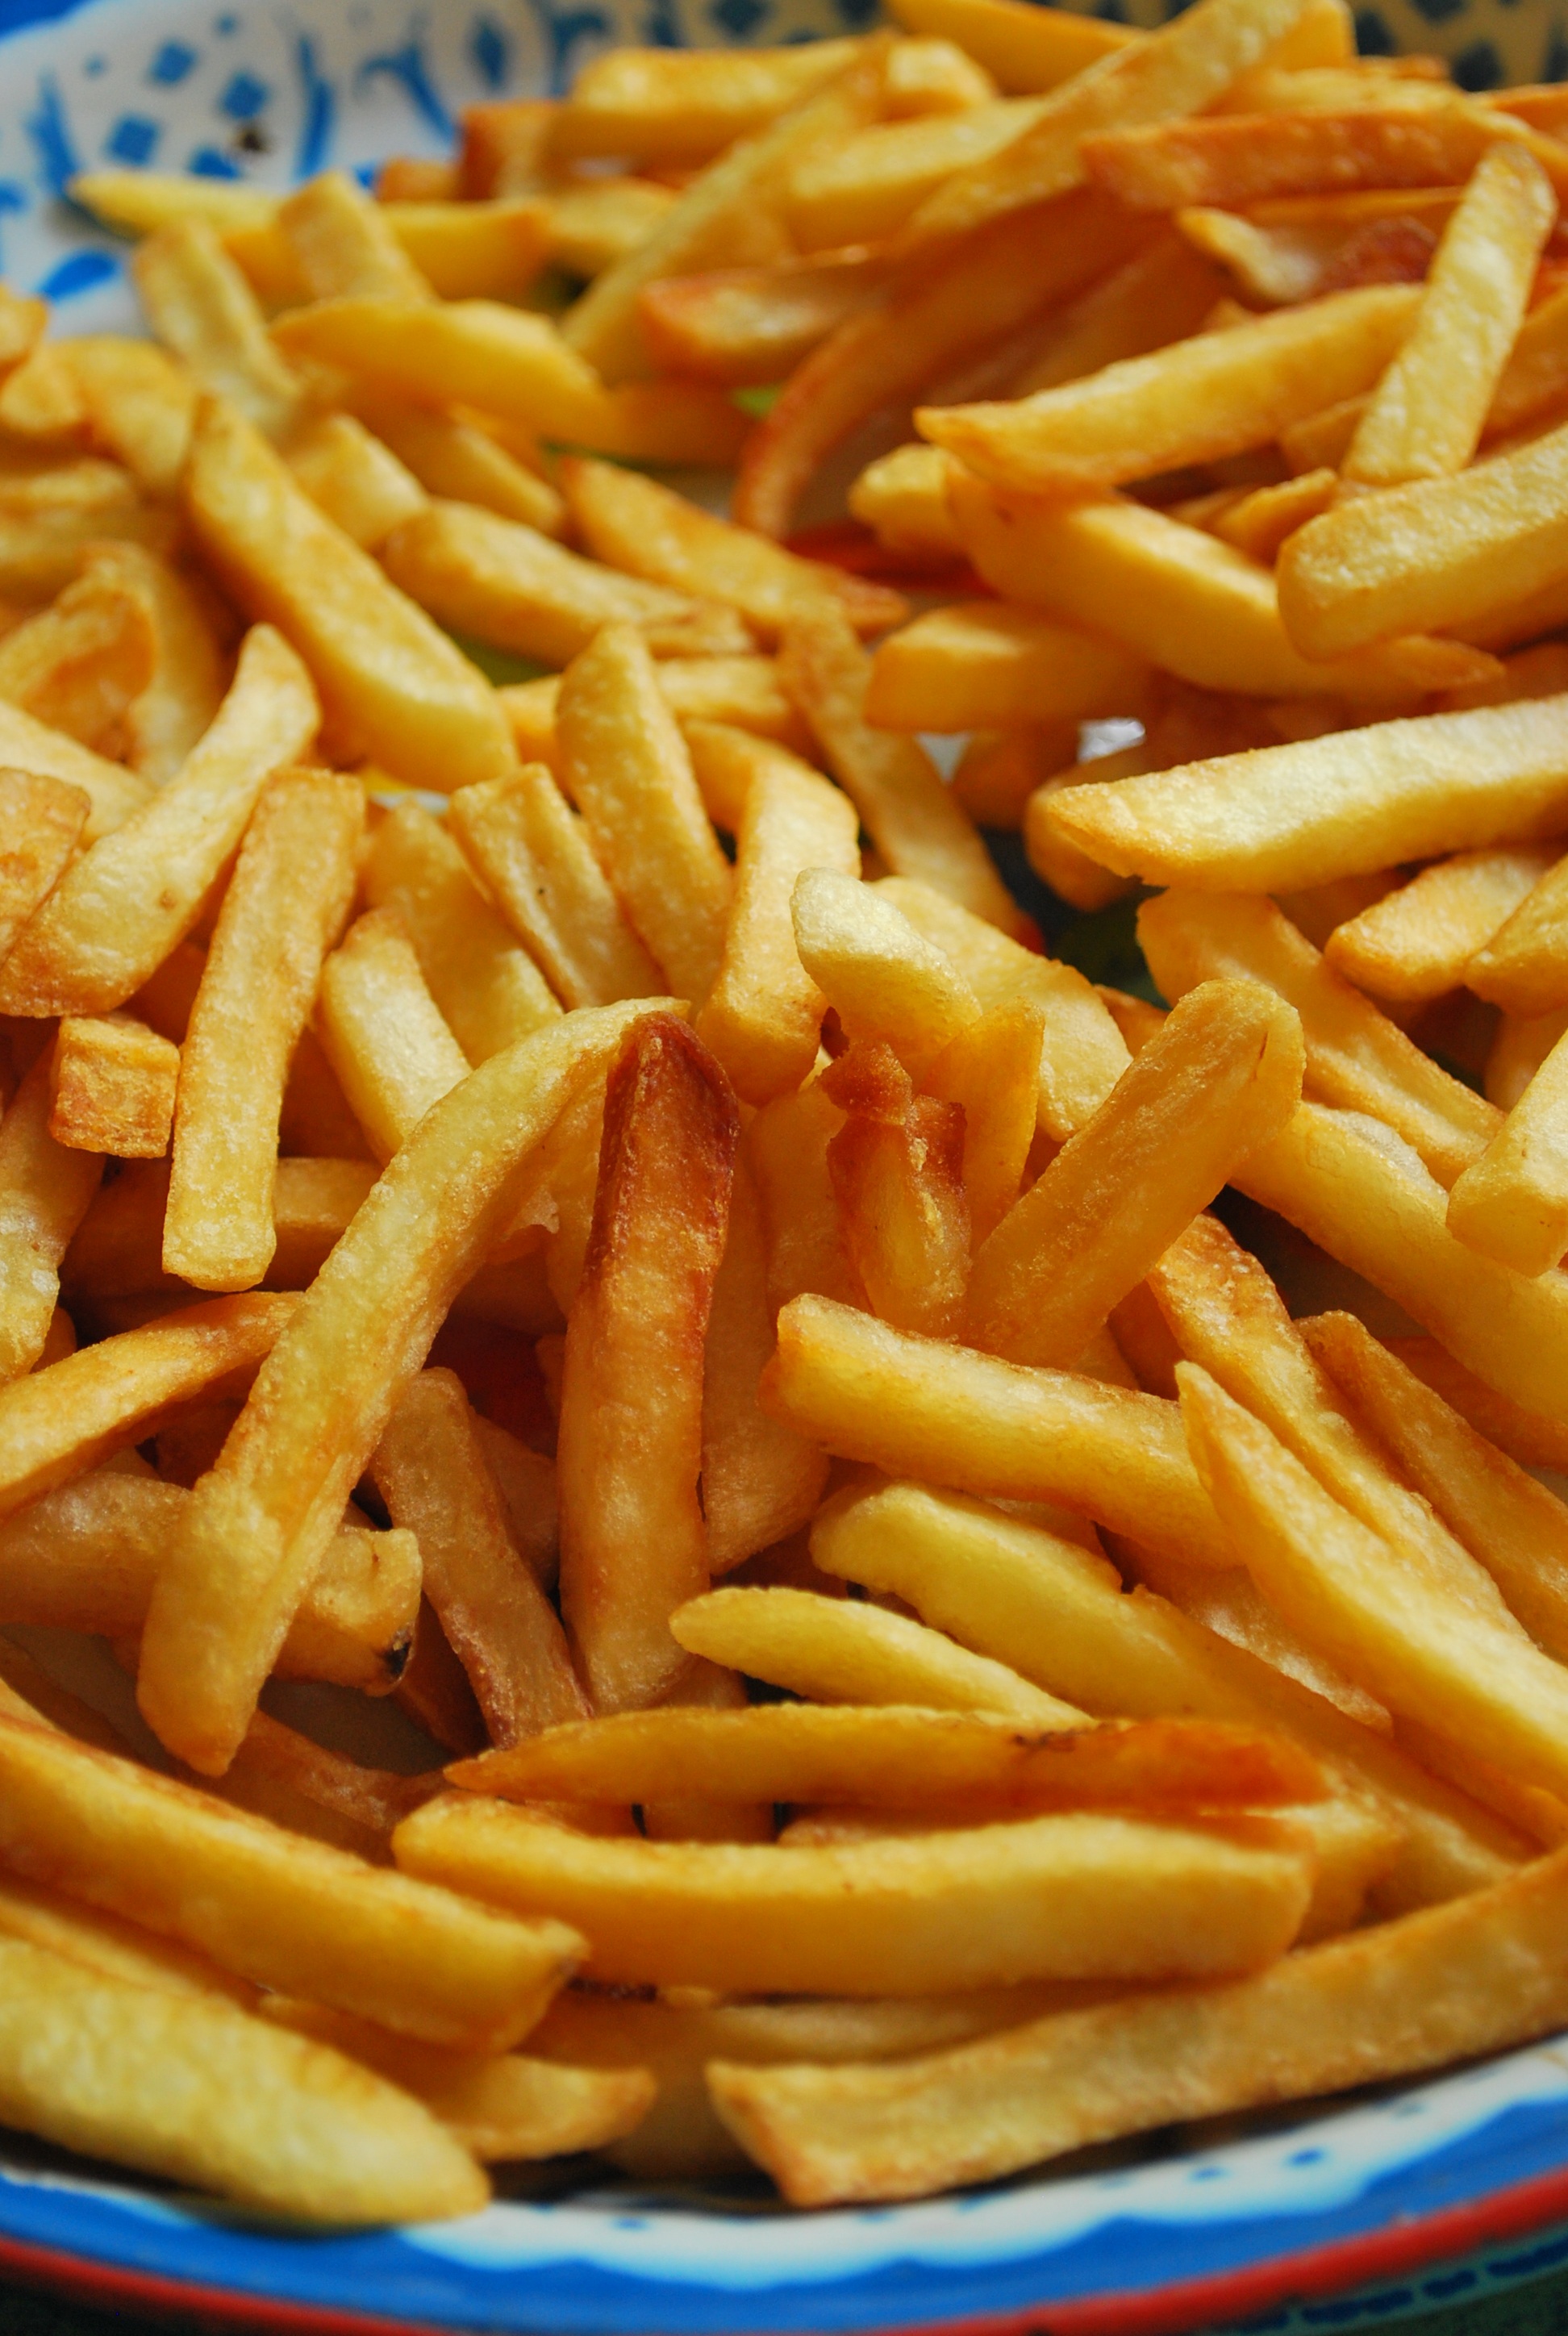
dish, food, produce, vegetable, snack, fast food, cuisine, delicious, bread, fried, sweets, fry, french fries, foodstuff, junk food, grilling, side dish, fried food, bucatini, steak frites, deep fried foods, cheese fries